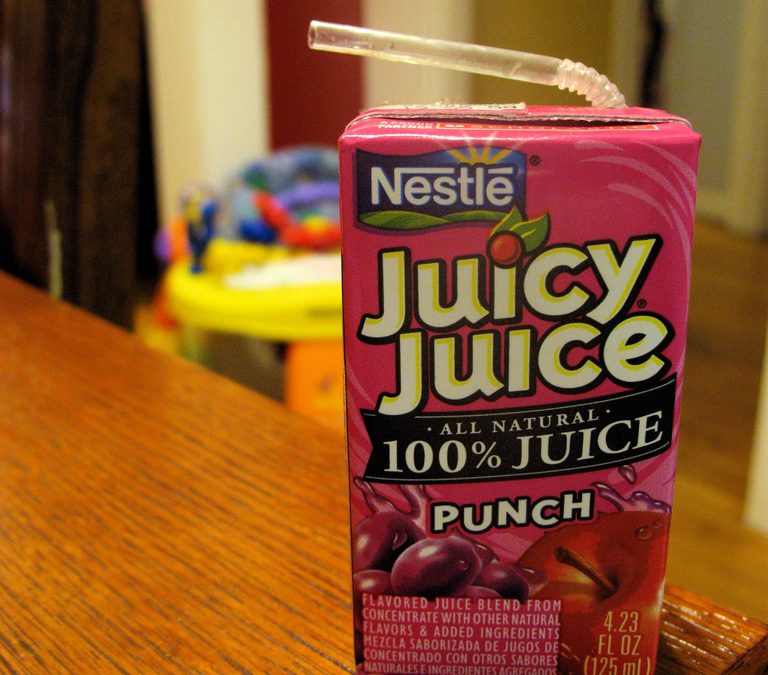
Waste category: cardboard